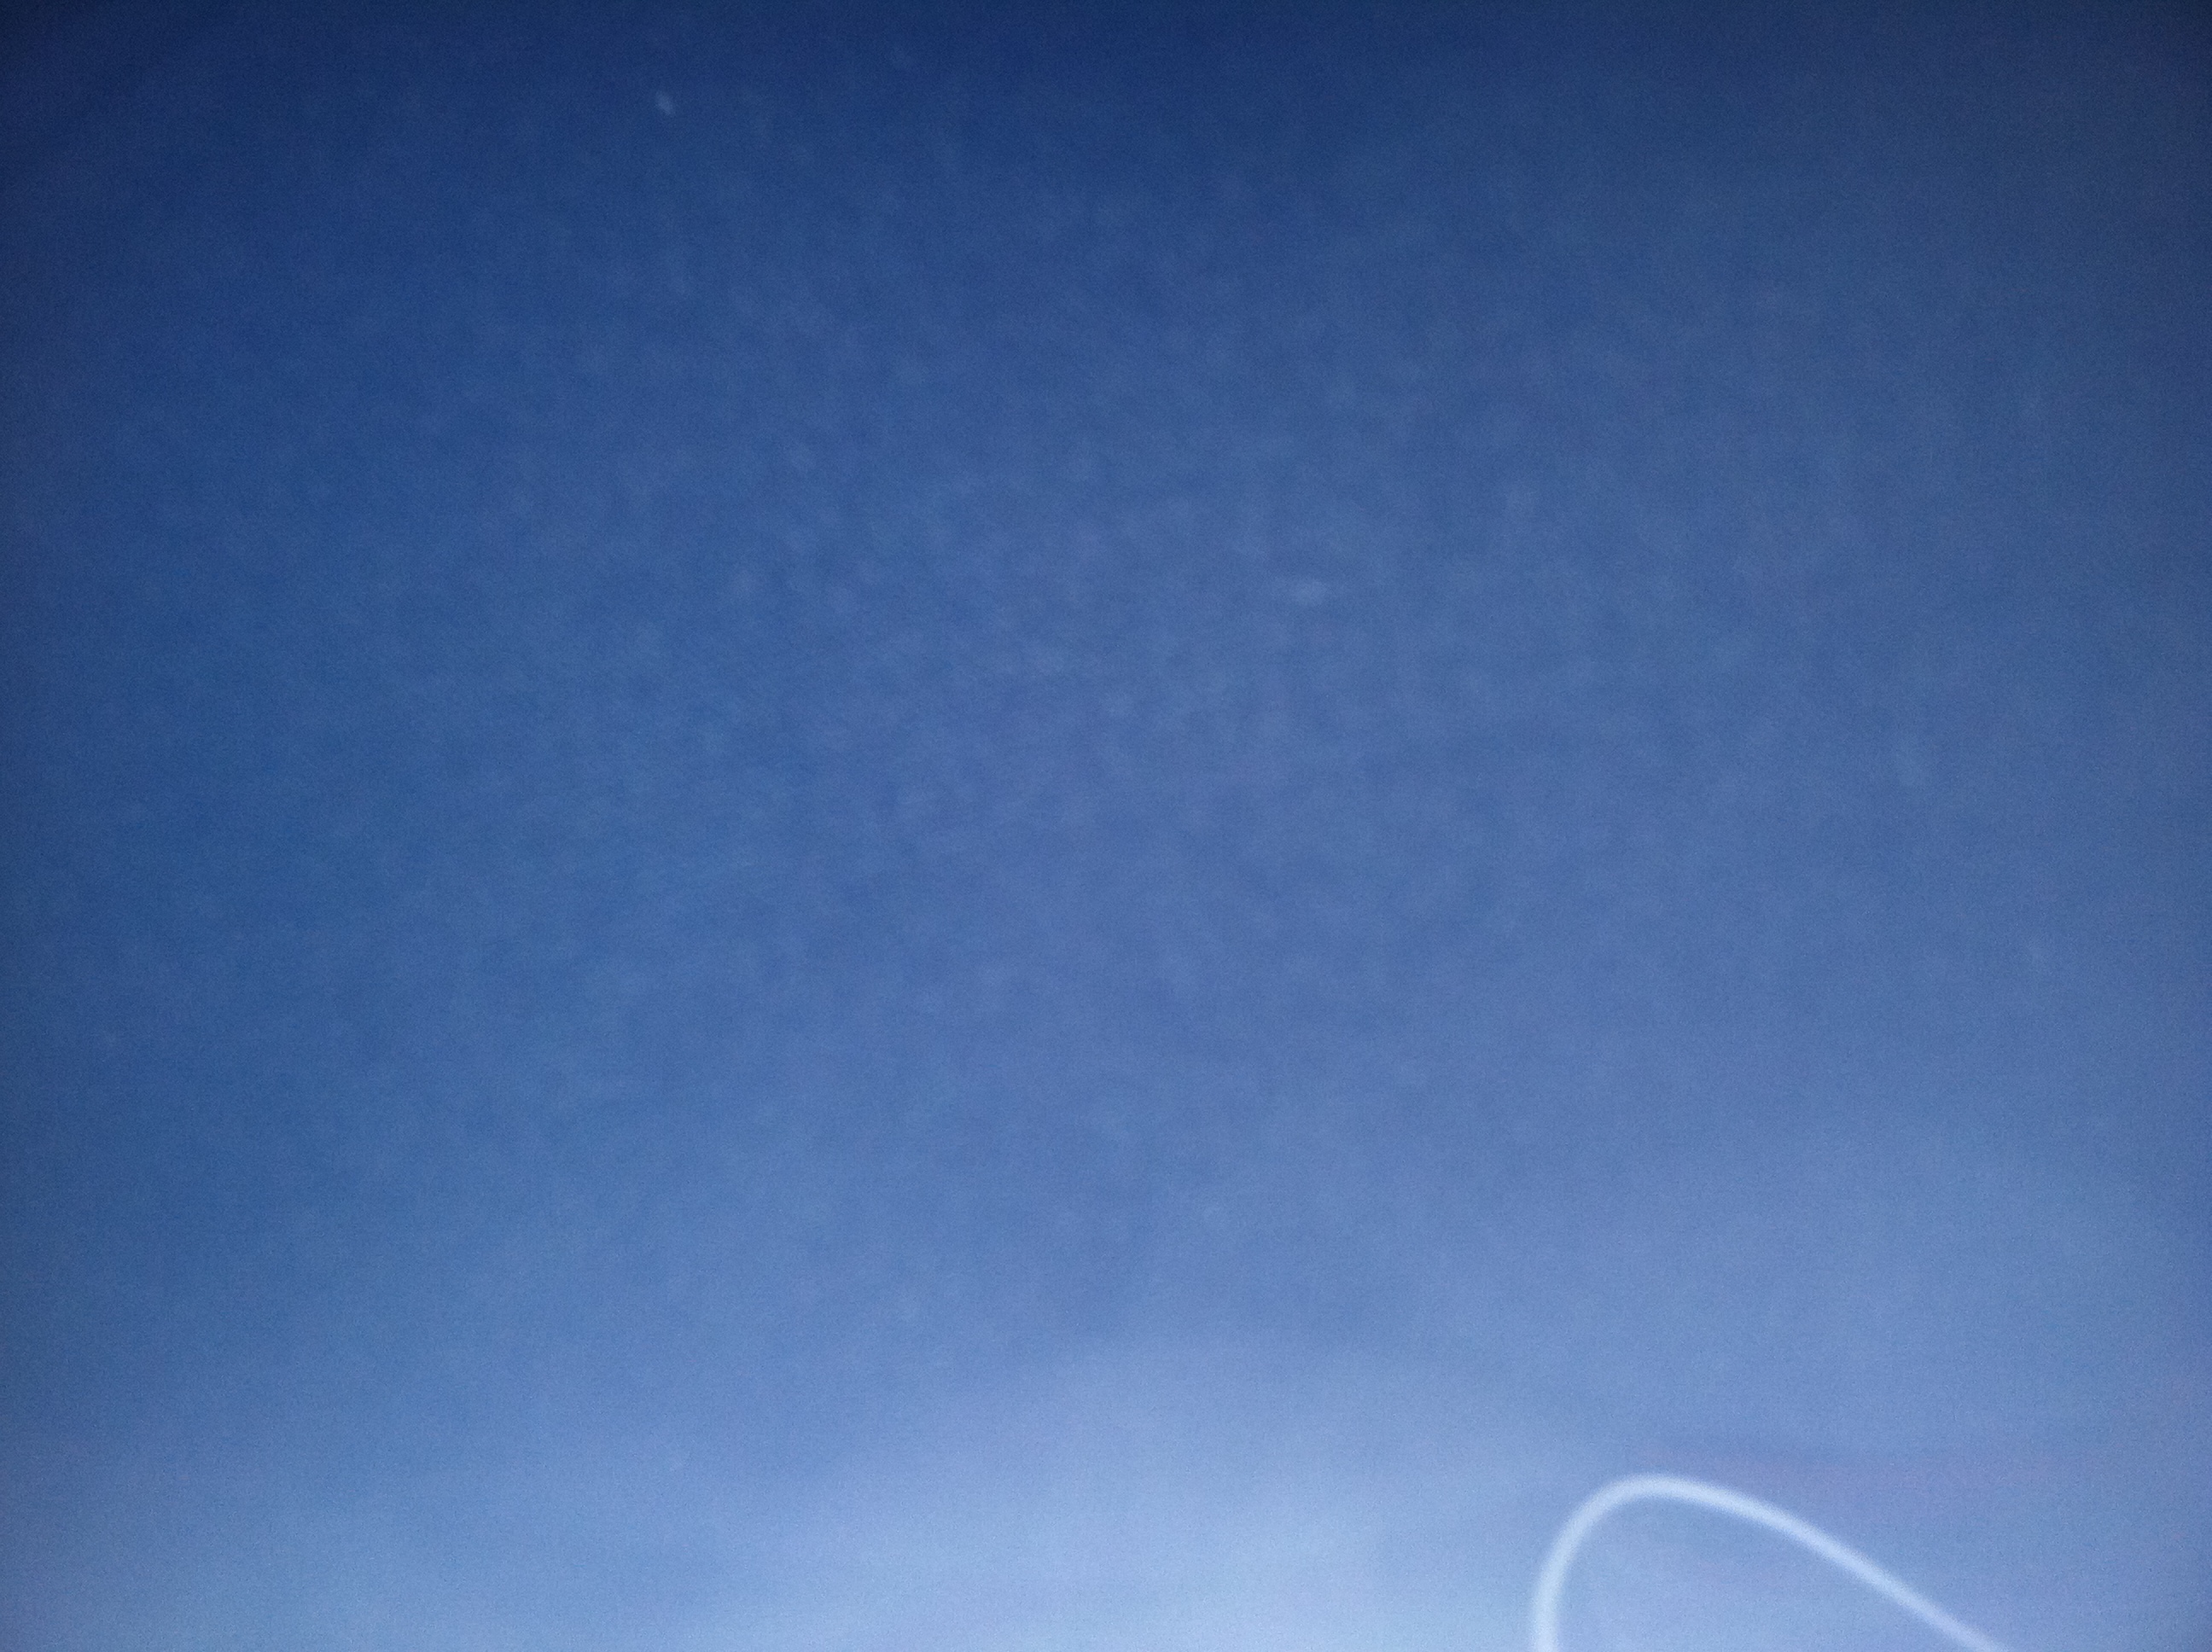Question: What color is this?
Answer: blue